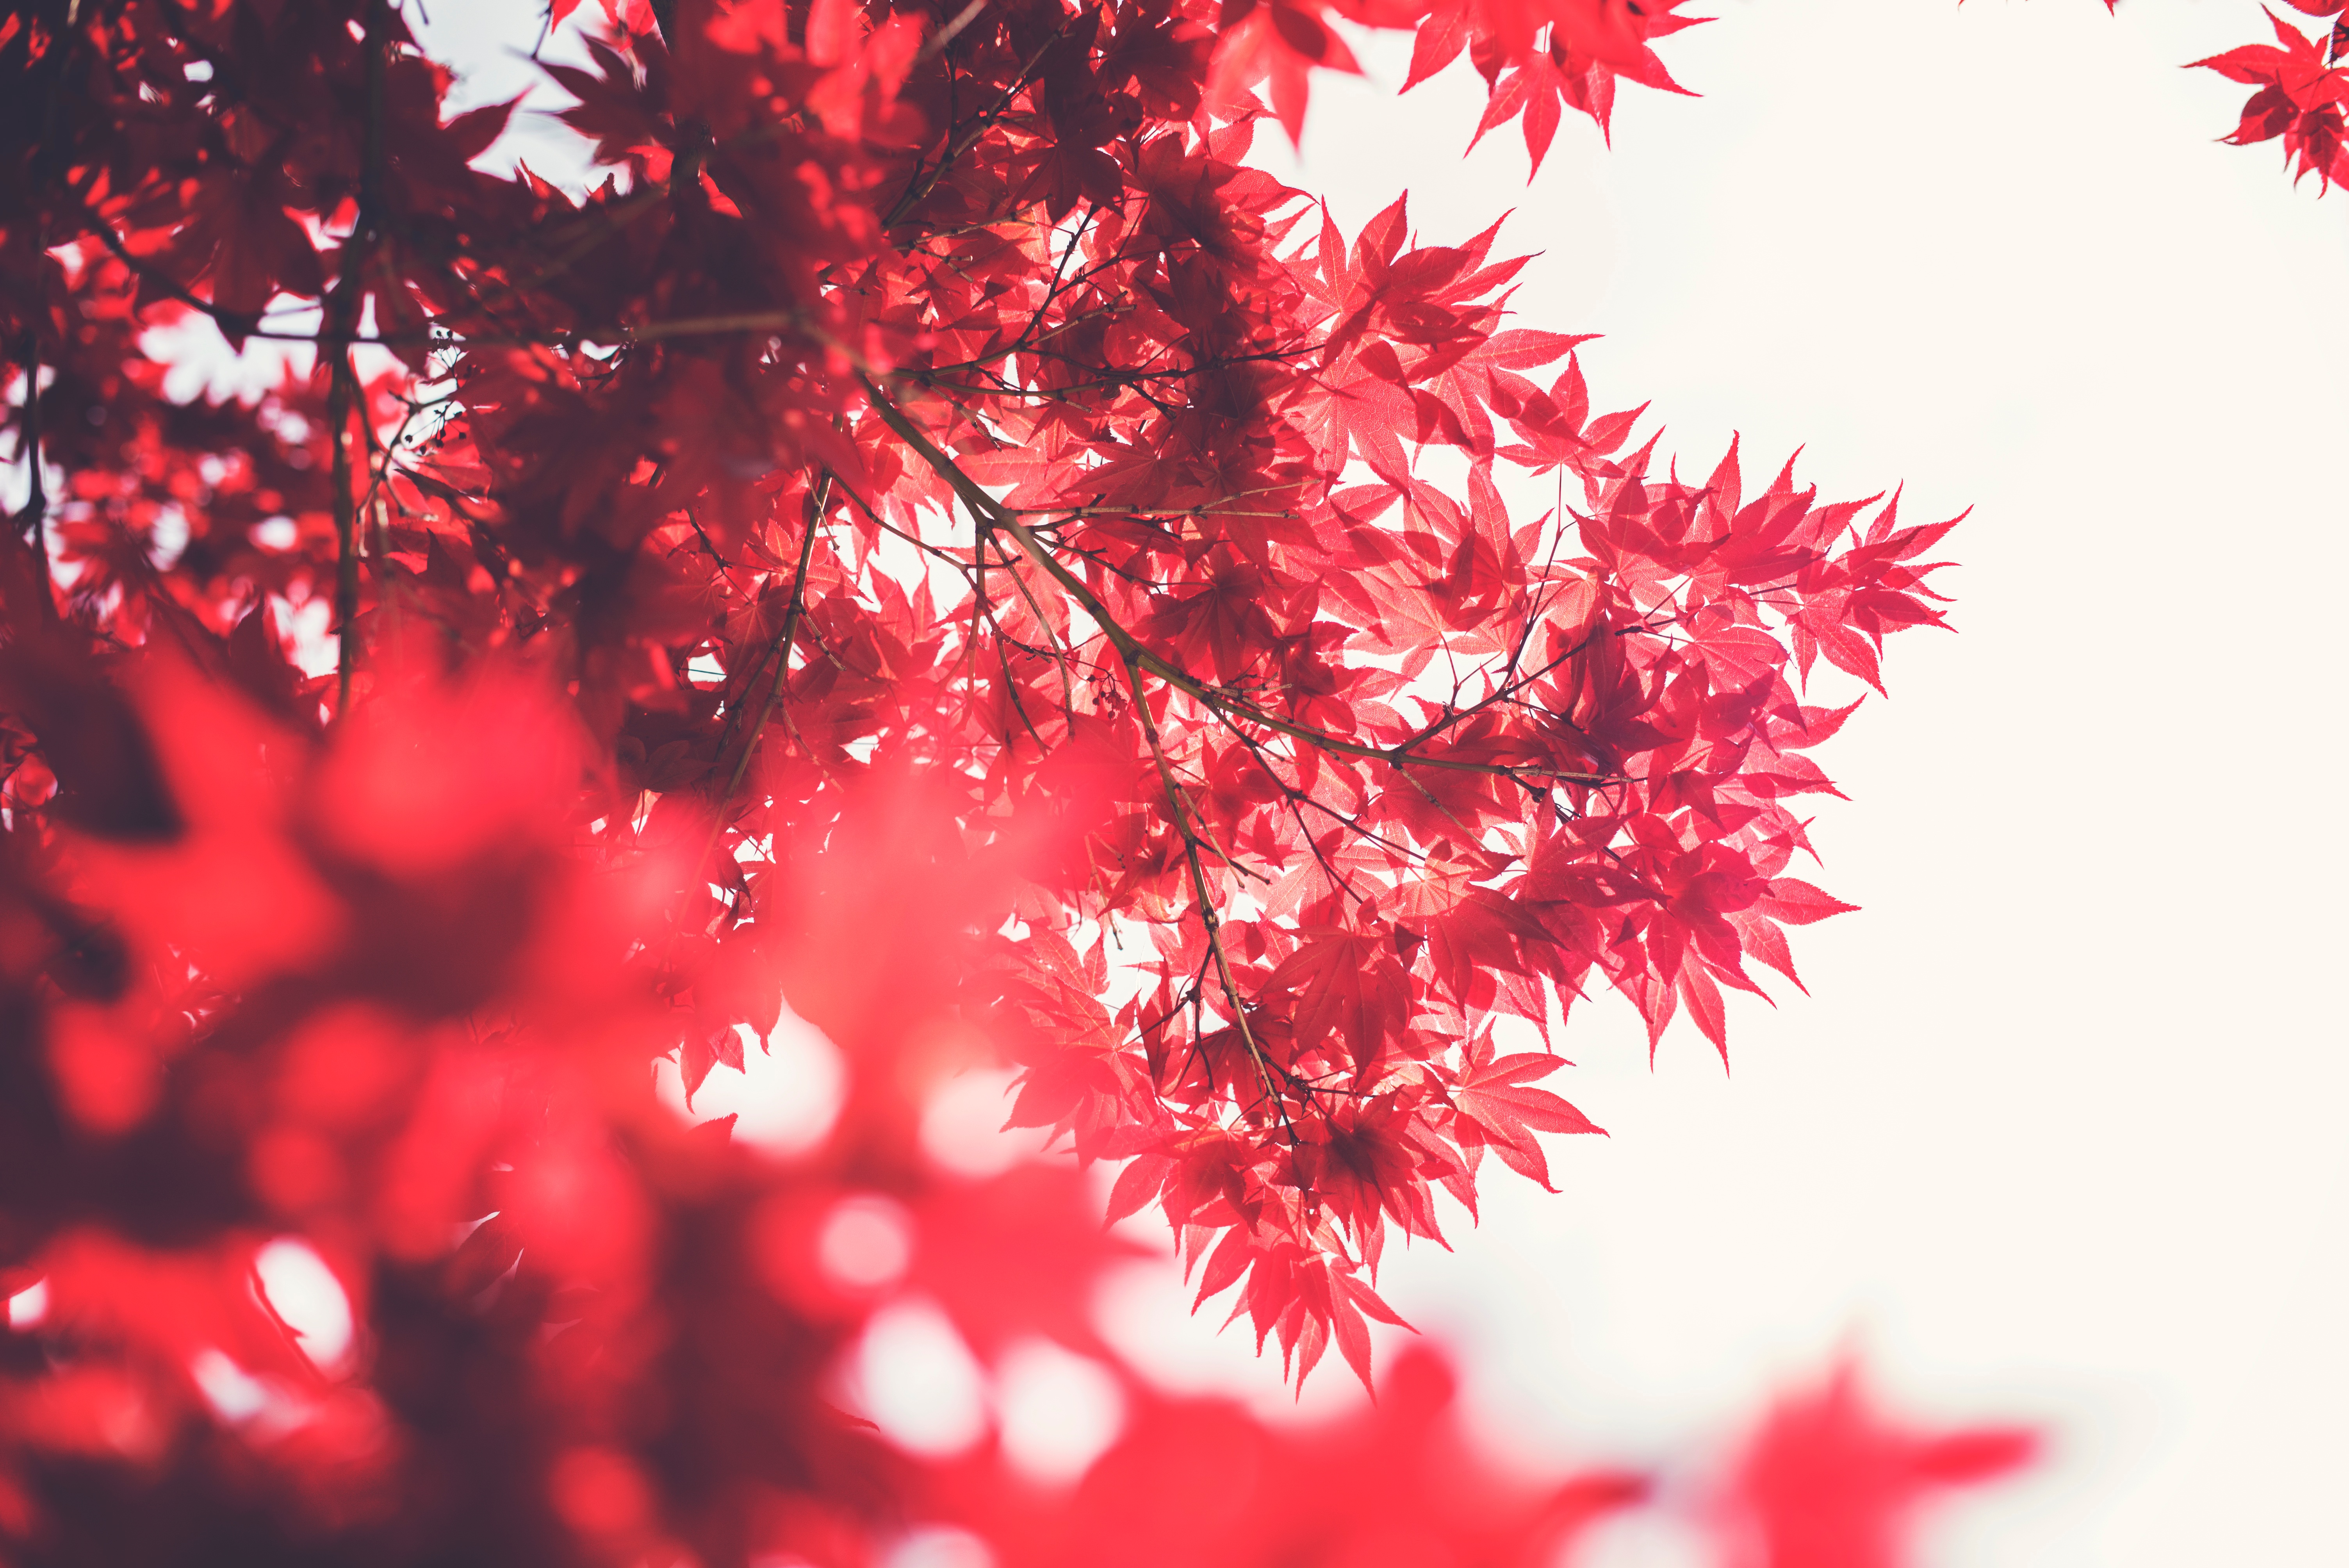
landscape, tree, nature, branch, plant, leaf, flower, petal, red, autumn, season, maple, japanese red maple, maple tree, maple leaf, christmas decoration, flowering plant, woody plant, land plant